Flow network

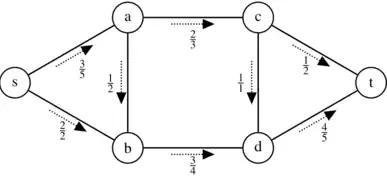
Figure 1: A flow network showing flow and capacity

In Figure 1 you see a flow network with source labeled , sink , and four additional nodes. The flow and capacity is denoted formula_3. Notice how the network upholds the capacity constraint and flow conservation constraint. The total amount of flow from to is 5, which can be easily seen from the fact that the total outgoing flow from is 5, which is also the incoming flow to . By the skew symmetry constraint, from to is -2 because the flow from to is 2.